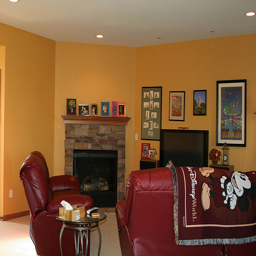
A living room filled with furniture and decor
The room has a couch, chair and TV.
a red leather sofa and chair in front of a fireplace and a big screen tv
A living area with couches, fireplace and various portraits on the wall.
A  living room with a red chair and sofa.